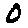
Label: 0